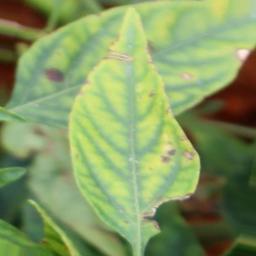
Label: nutritional